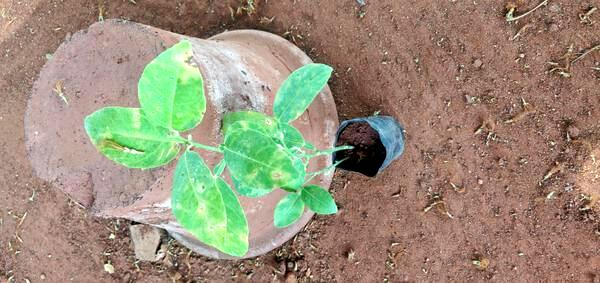
Plant: Lemon